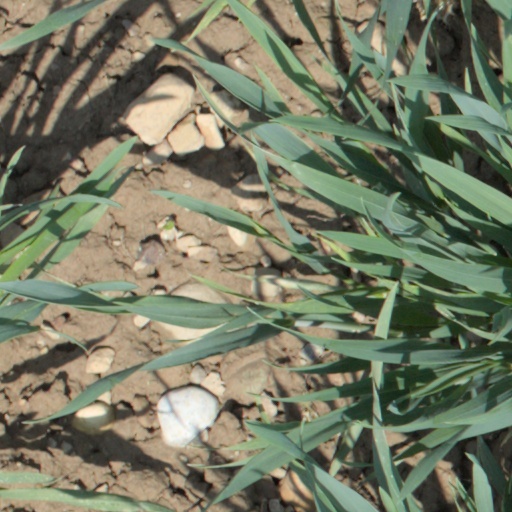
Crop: wheat